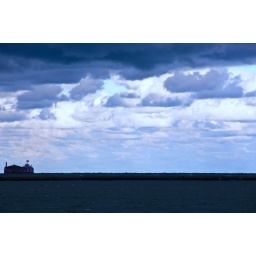
Chicago's water cribs under a robust sky